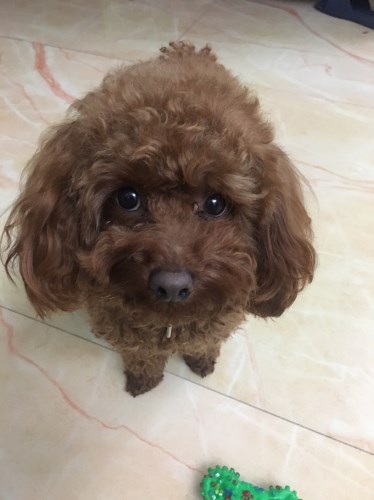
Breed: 7449-n000128-teddy